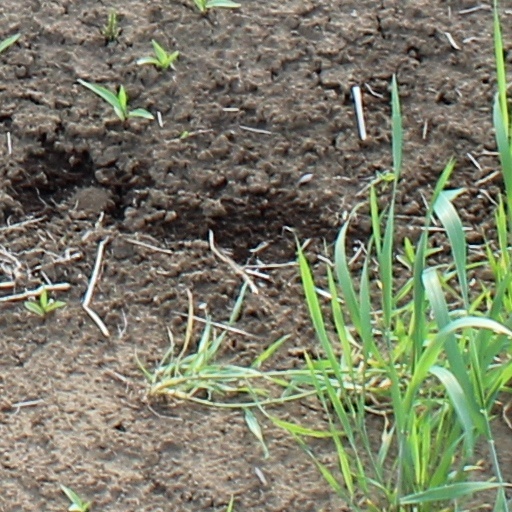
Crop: wheat